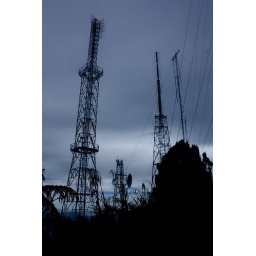
towers towering over mountains